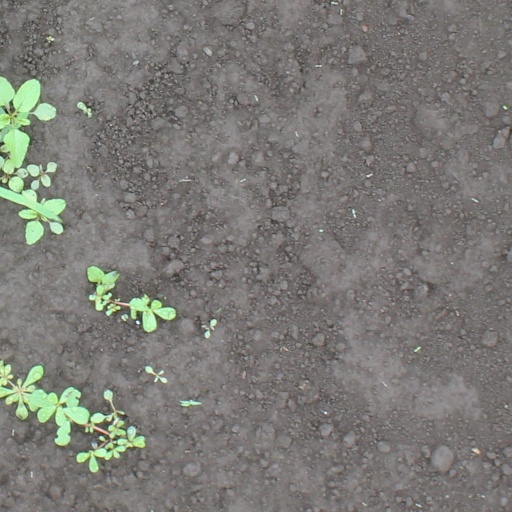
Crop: soybean